Mantle (clothing)

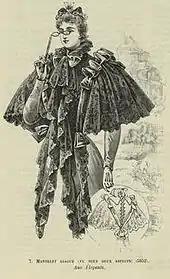
Mantelet, French, 1895

A variation on the mantle is the mantelet (also spelled mantelot and mantlet), typically describing a short version of the mantle. The term appears as early as 1386, in "The Knight's Tale" by Geoffrey Chaucer. In the 18th century, a mantelet was a woman's short cloak, and in the early 19th century, it was an ornamental scarf that crossed over the chest and tied behind, usually made of fur or lace. By the end of the 19th century, a mantelet was a woman's shoulder cape with elongated ends in front, sometimes held in position by a belt at the waist.